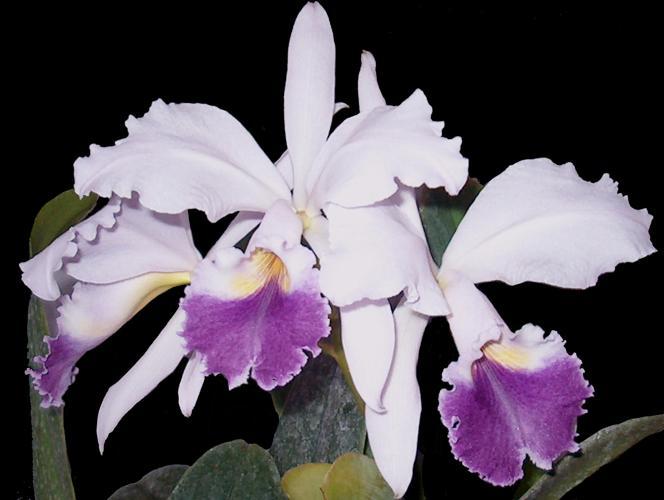
Label: ruby-lipped cattleya